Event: Nepal Earthquake
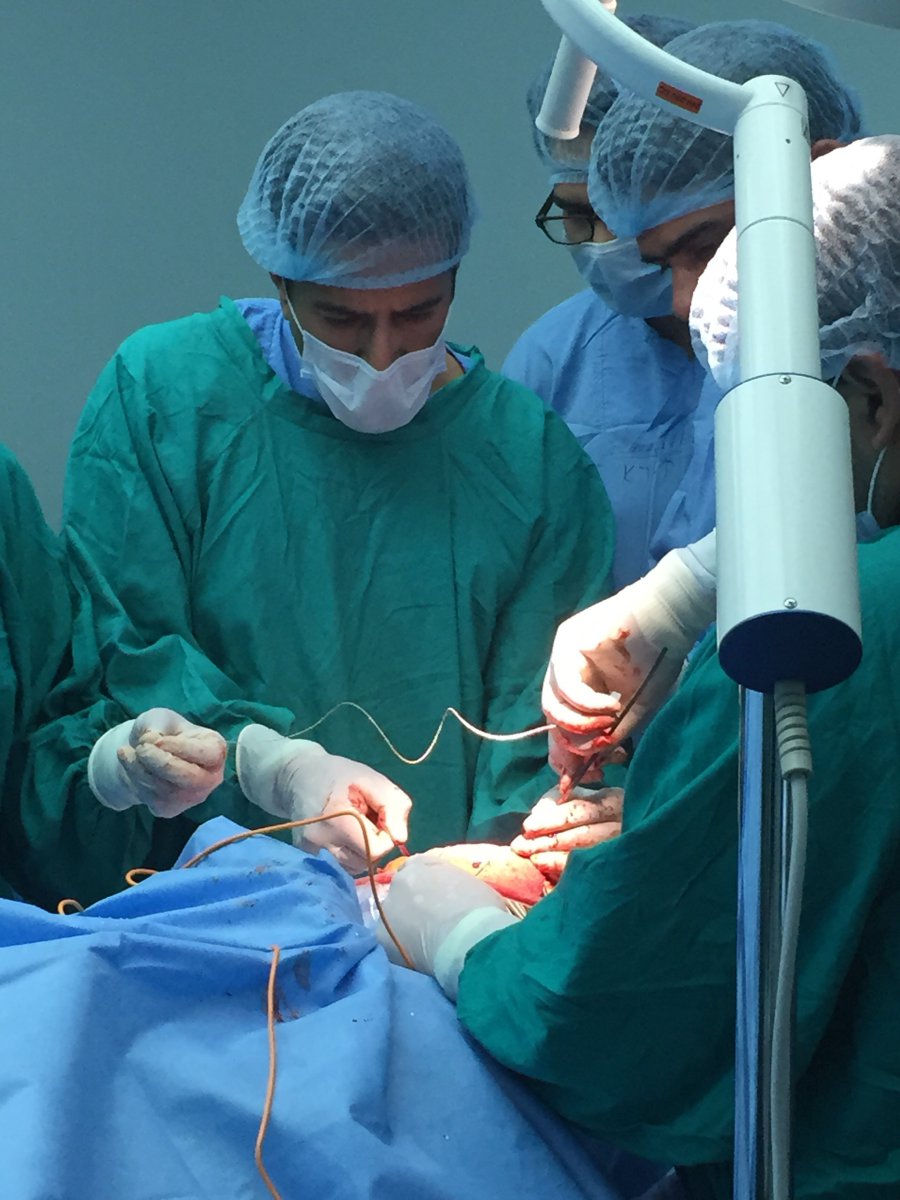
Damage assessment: no_damage